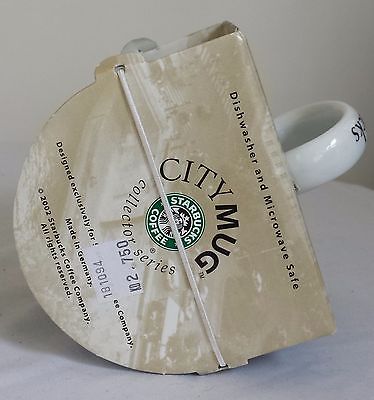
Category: mug